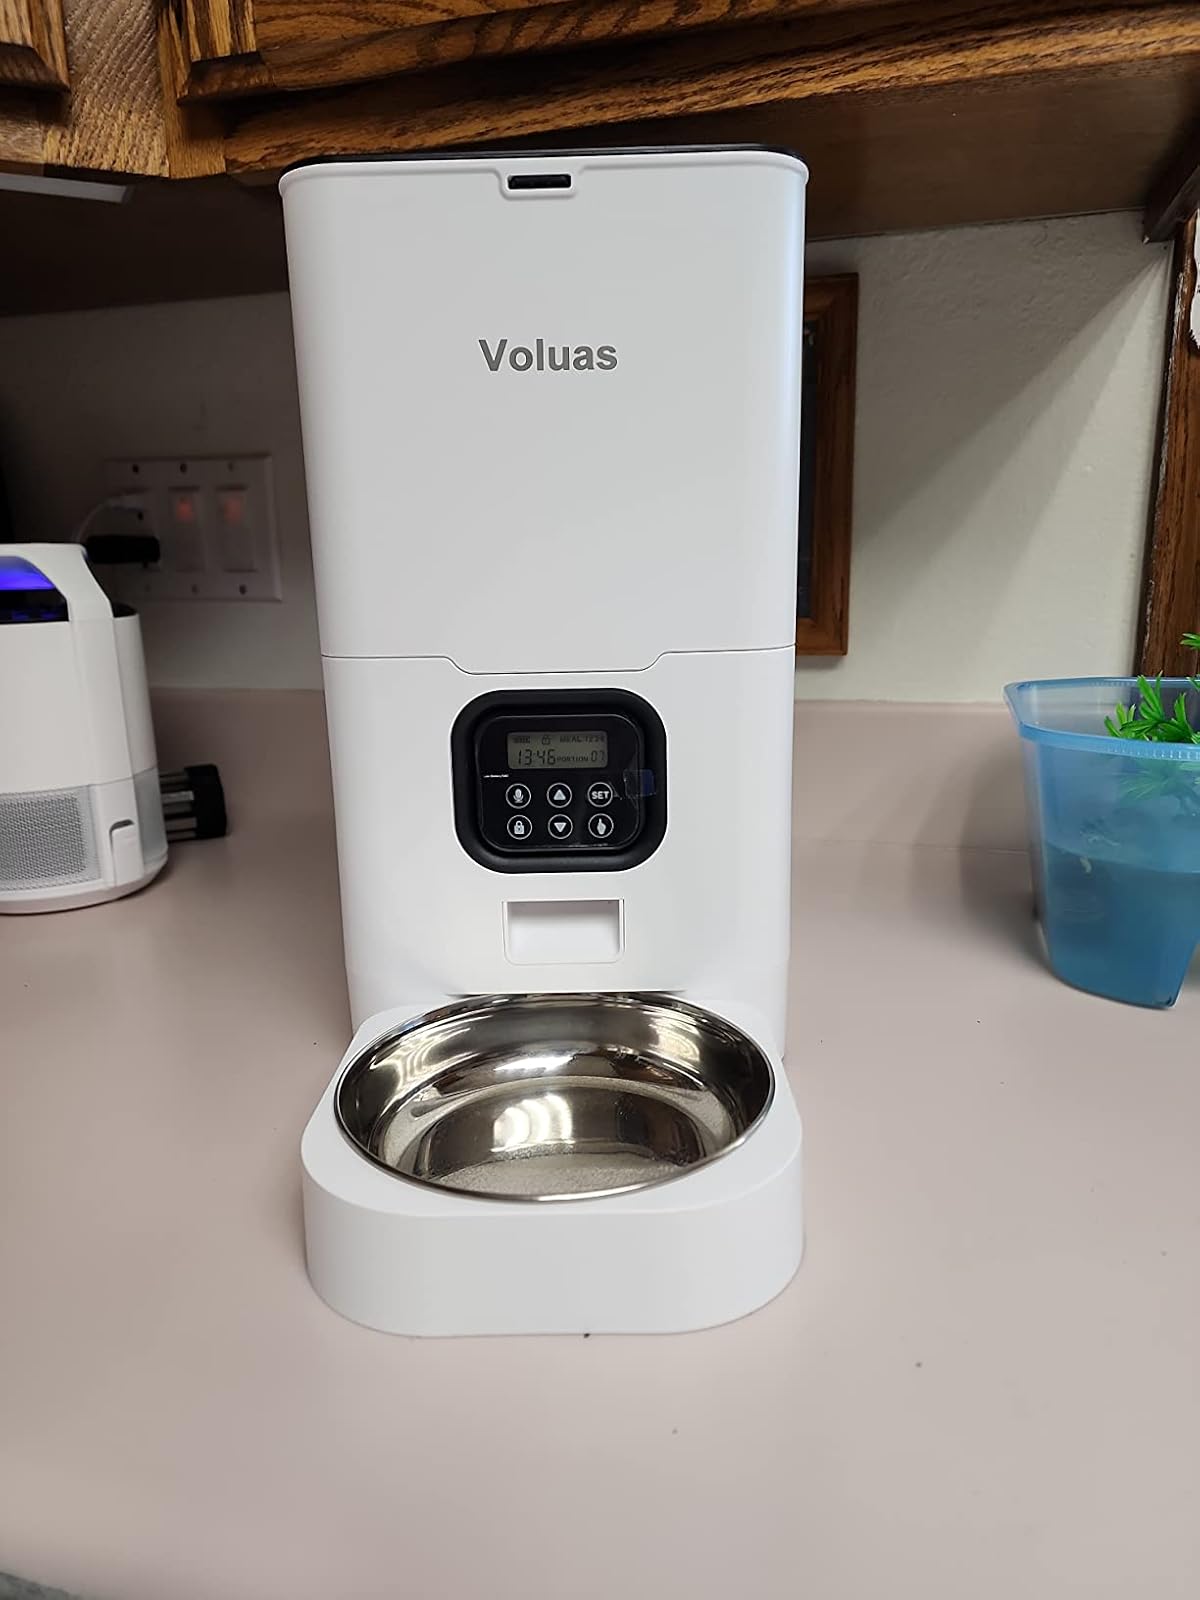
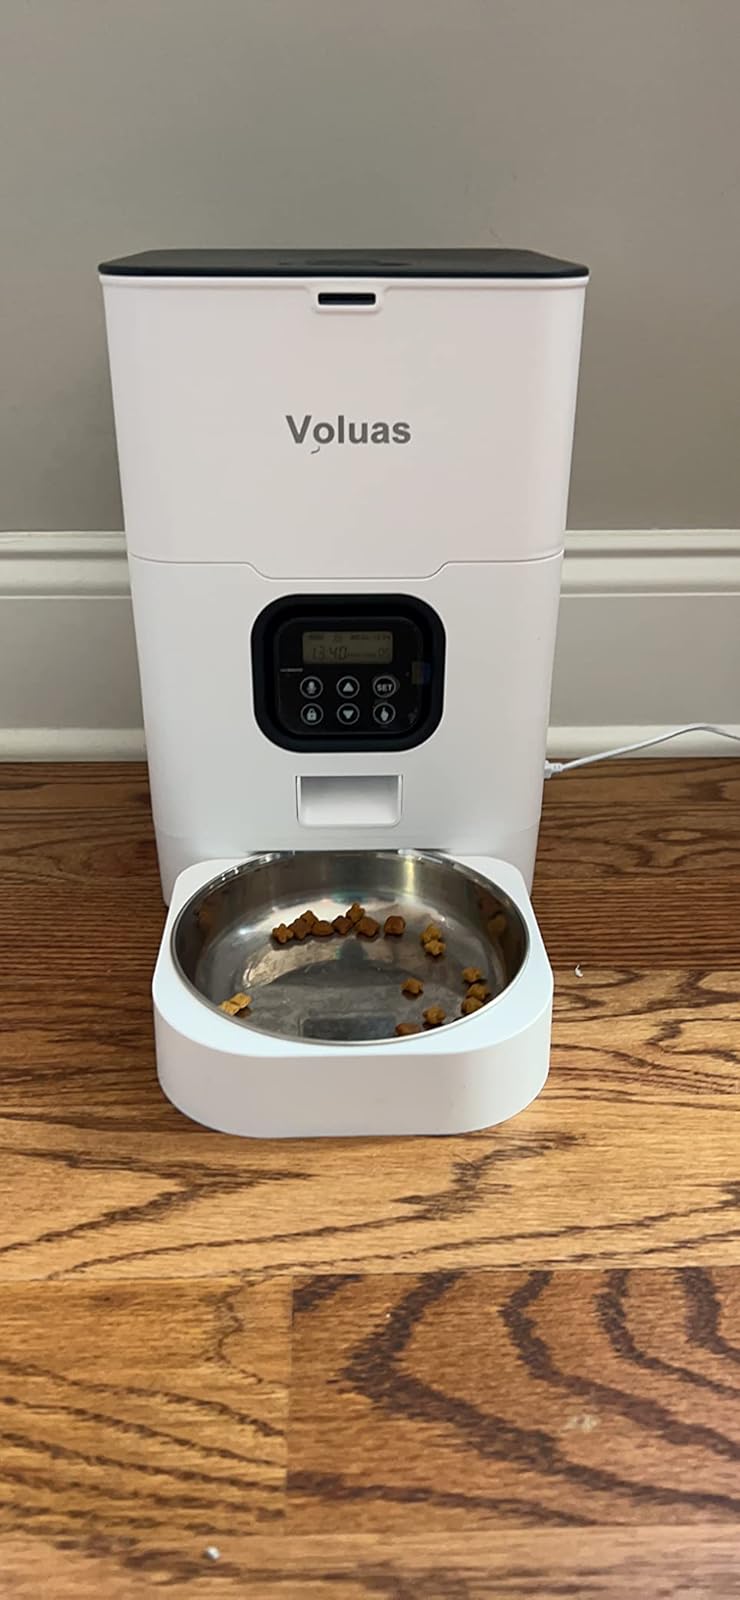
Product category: items_feeder
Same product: yes